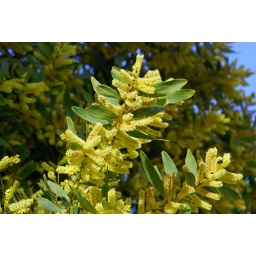
This is a common street tree in San Francisco